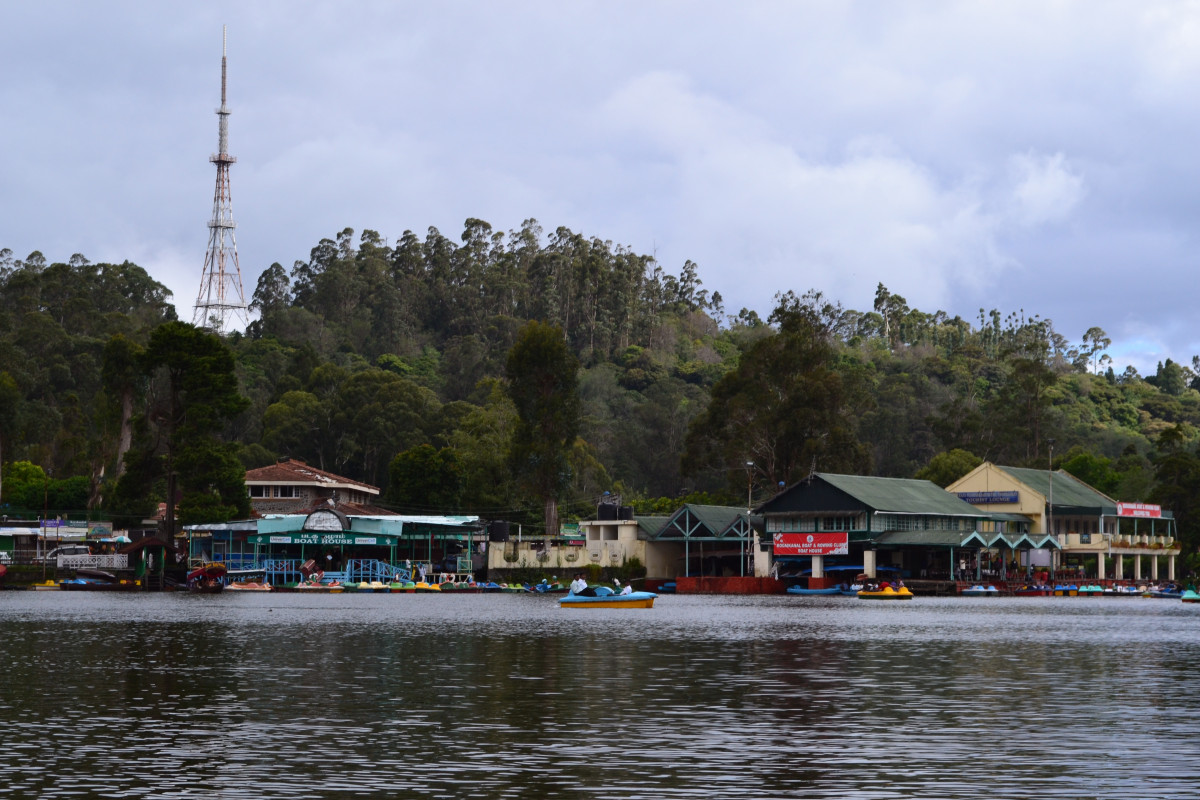
Tags: dock, boat, river, vehicle, bay, harbor, waterway, body of water